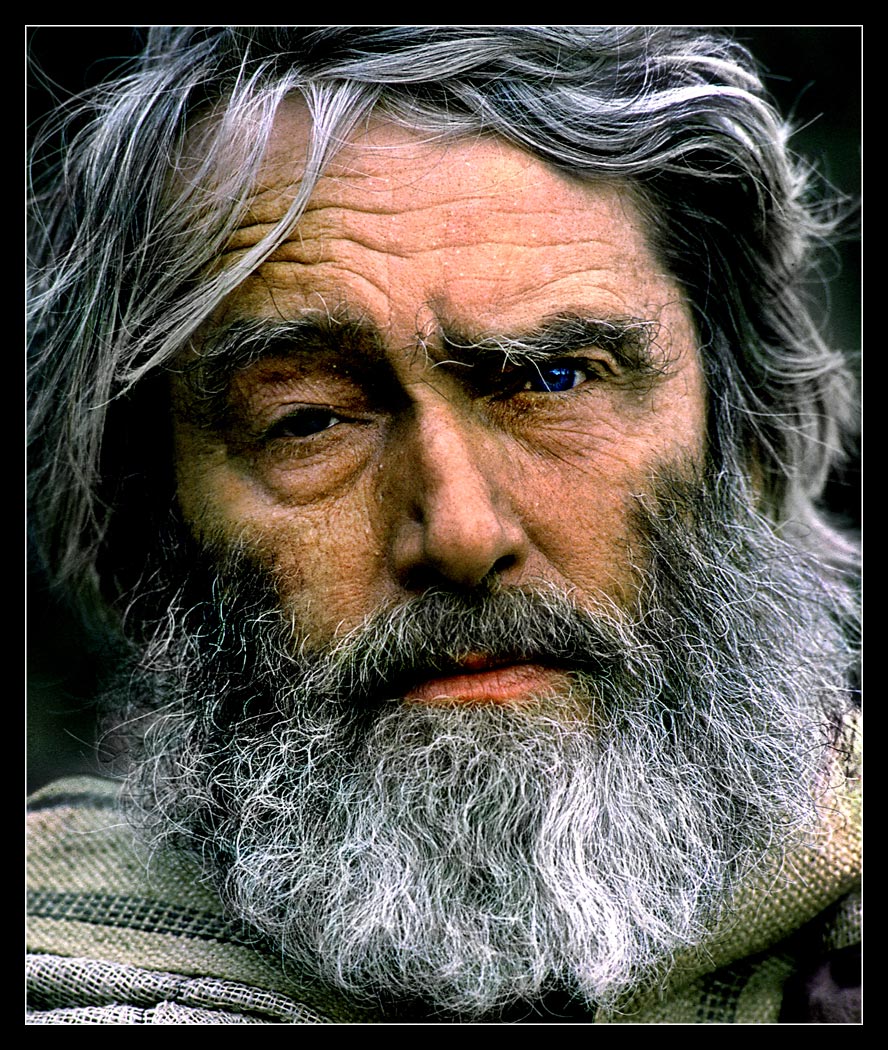
Gender: men